Jesuit Missions of Chiquitos

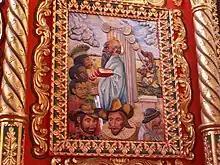
A painting on carved wood showing various people, among others: American Indians, a black person, two European-looking persons. The central figure is St. Paul, with a halo holding a book with red cover in his left and a sword in his right hand.

The churches had three aisles, divided by wooden columns, often solomonic columns, carved with twisted fluting resembling those at St. Peter's baldachin in St Peter's, Rome. Until modern times, there were no pews so the congregation had to kneel or sit on the floor. A variety of fine pieces of art adorn the inside of the churches, notably their altars, which are sometimes covered in gold, silver or mica. Especially remarkable are the pulpits made of brightly painted wood and supported by carved sirens. The pulpit in the church of San Miguel de Velasco features motifs derived from local vegetation. Elements specific to the Chiquitos missions exist also in other decorations. The altars of the churches of San Xavier and Concepción include depictions of notable Jesuits together with indigenous peoples. There remain a handful of original sculptures in retablos often depicting Madonnas, the crucifixion, and saints, carved in wood and then painted. These sculptures exhibit a style unique to the Chiquitos region, differing from that of the reductions in Paraguay or the Bolivian highlands. The tradition of figure carving has been preserved to the present day in workshops where carvers make columns, finials and windows for new or restored churches or chapels in the area. In addition, carvers produce decorative angels and other figures for the tourist market.